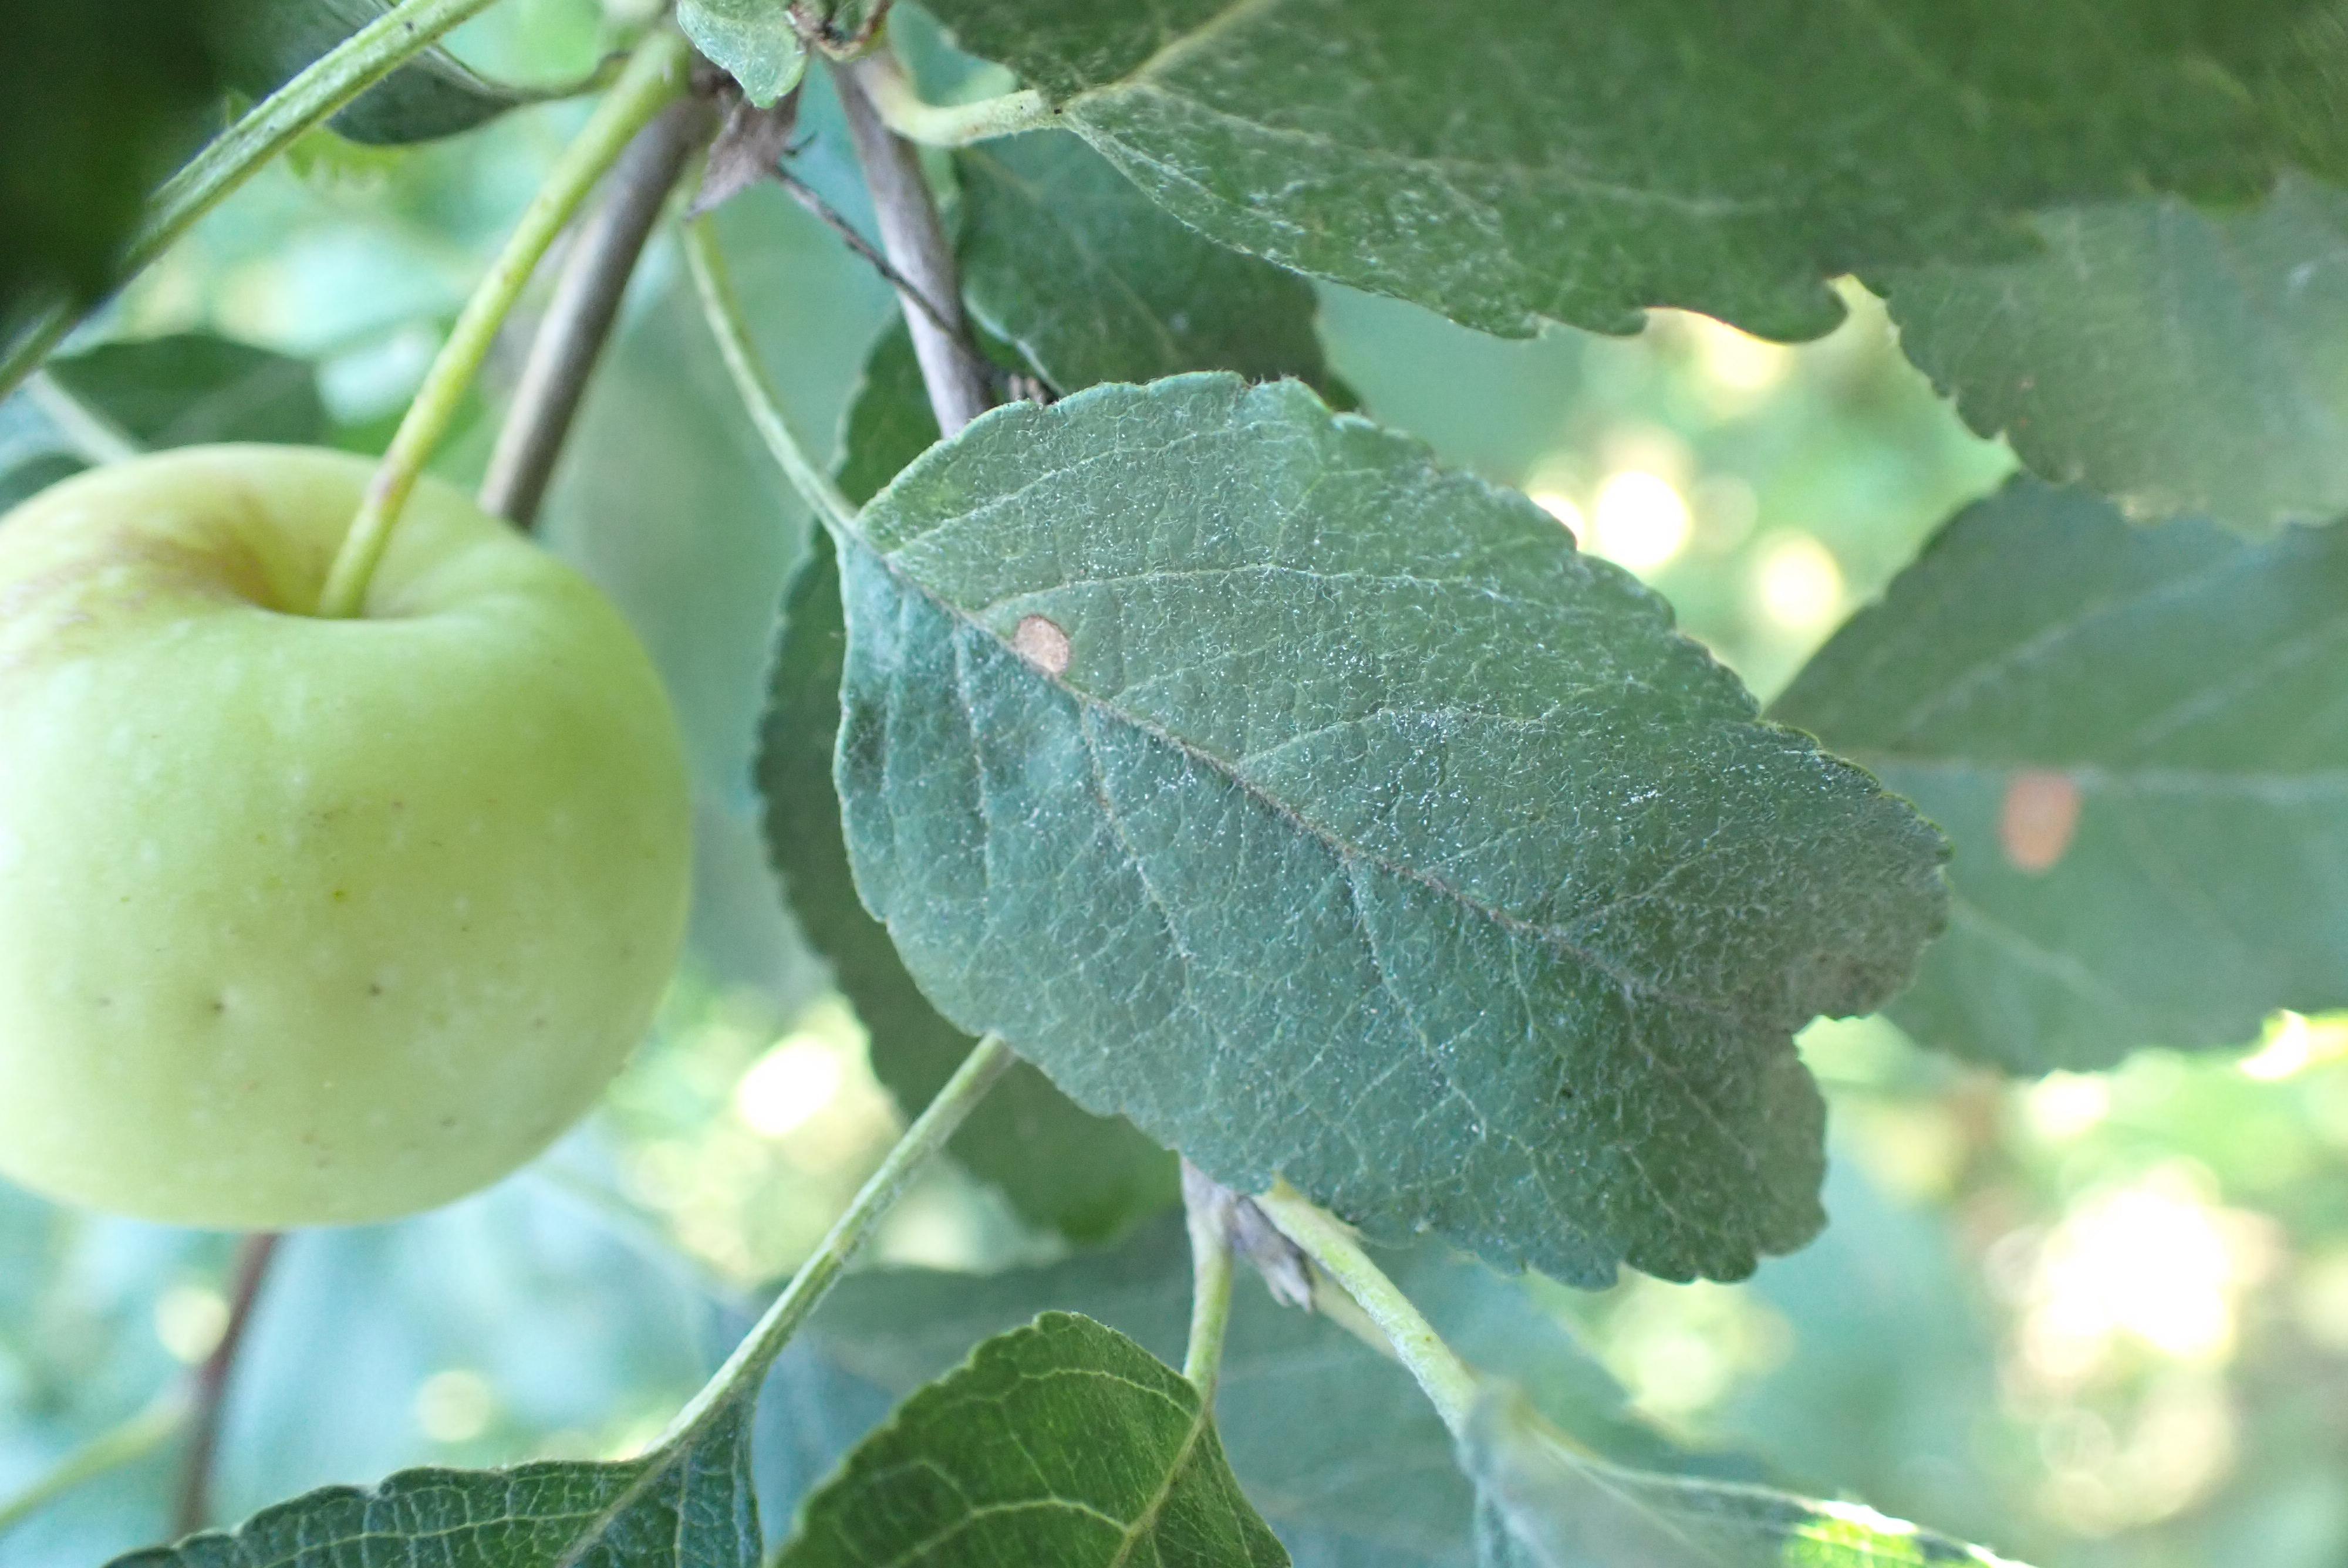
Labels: complex